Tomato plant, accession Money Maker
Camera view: bottom (45 deg); turntable rotation: 120 degrees
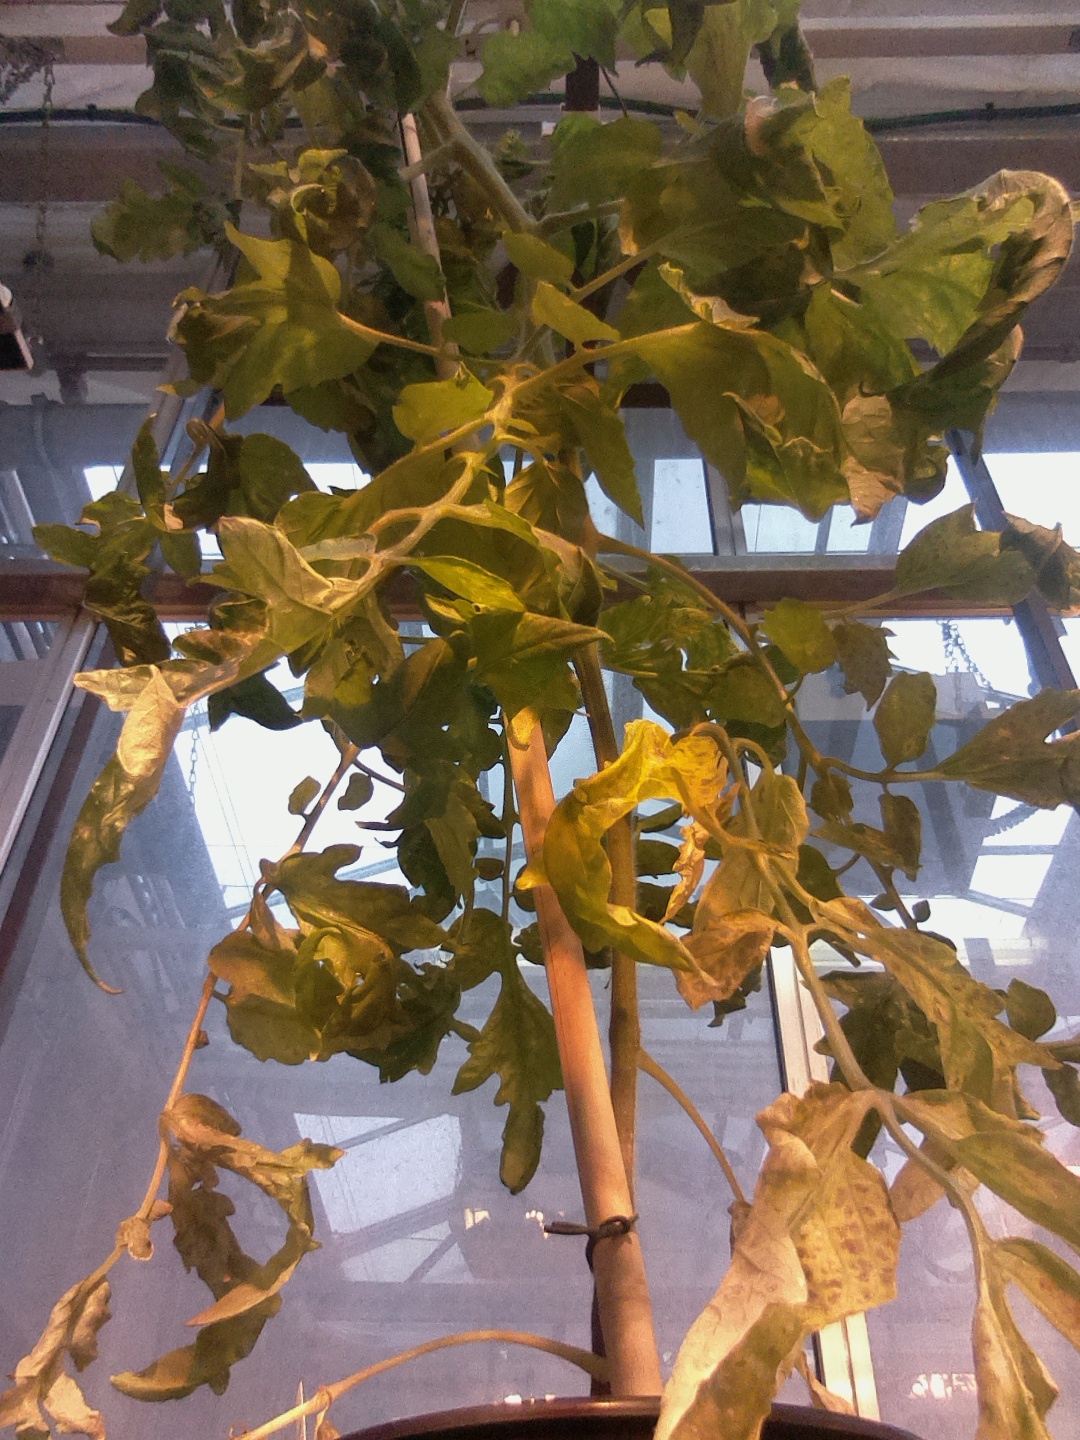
BBCH growth stage 71: 10%-20% of final fruit size